John Sheldon (anatomist)

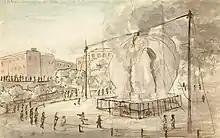
John Sheldon's hot air balloon burning, 25 September 1784, watercolour by Charles Francis Greville

Sheldon's mental health broke down in 1788. He believed that he had discovered an easy method of catching whales with poisoned harpoons, and he made a voyage to Greenland that year to test it. He was sent back on another ship, and from then on was subject to periods of bad mental health, now thought to be a bipolar disorder.